Devi

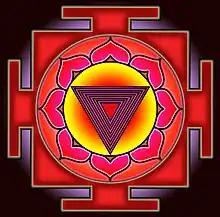
Yantra are used as icons for Devi in Tantra; above is Tripura-Bhairavi yantra

Tantric literature such as Soundarya Lahari meaning "Flood of Beauty", credited to Adi Shankaracharya a shakta or tantric poem, is dedicated to the Supreme Deity of the sect, Parvati who is considered much superior to Shiva. It celebrates Parvati and her feminine persona. It is an approach to the tantra through Parvati.